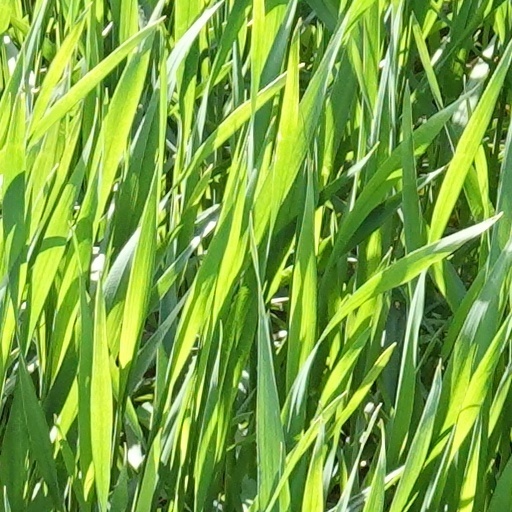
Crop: wheat